Ukrainian Canadians

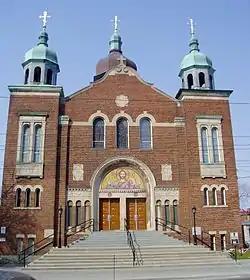
St. Volodymyr's Ukrainian Orthodox Cathedral, Toronto.

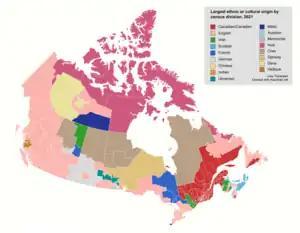
Map of the dominant self-identified ethnic origins of ancestors per census division. Actual physical origins of ancestors may be different. Ukrainian-plurality areas are highlighted in teal. Note that Ukrainians are a significant minority elsewhere, and that, numerically, most Ukrainian Canadians live in cities.

Most Ukrainians who came to Canada from Galicia were Ukrainian Catholic and those from Bukovina were Ukrainian Orthodox. However, people of both churches faced a shortage of priests in Canada. The Ukrainian Catholic clergy came into conflict with the Roman Catholic hierarchy because they were not celibate and wanted a separate governing structure. At the time, the Russian Orthodox Church was the only Orthodox Christian church that operated in North America – because they had arrived first via Alaska, and traditionally Orthodox churches are territorially exclusive. However, Ukrainians in Canada were suspicious of being controlled from the Russia, first by the Tsarist government and later by the Soviets. Partially in response to this, the Ukrainian Orthodox Church of Canada was created as a wholly Ukrainian Canadian-controlled alternative. As well, the Ukrainian Catholic clergy were eventually given a separate structure from the Roman Church.